Margaret Mary Healy Murphy

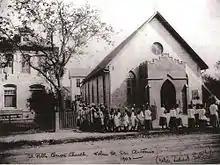
St. Peter Claver Church, 1903

Murphy traced the origin to her vocation to build a school for African Americans to a sermon given by Father John Maloney on May 29, 1887 at Saint Mary's Church in San Antonio. The sermon encouraged people to help develop schools to teach black children in the city. Murphy told her friend, "This will be my work someday; it is the great need of this time. The Holy Spirit has helped me to make this decision."